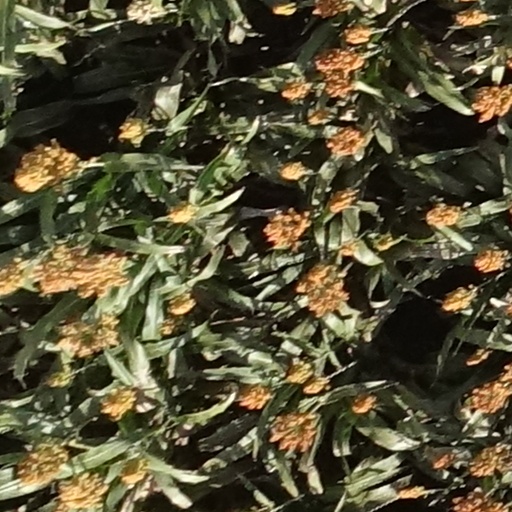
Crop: sorghum